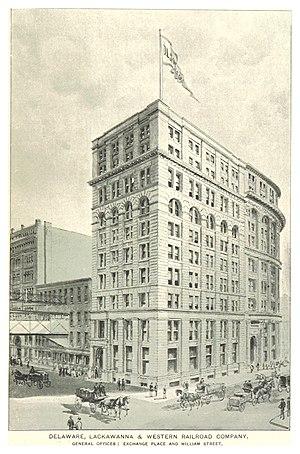
Le Delaware, Lackawanna and Western Railroad fut un chemin de fer américain de classe I qui reliait la vallée de la rivière Lackawanna en Pennsylvanie, riche de son charbon anthracite, à Hoboken, Buffalo et Oswego. Il fusionna avec l'Erie Railroad en 1960, pour constituer l'Erie Lackawanna Railway. Ce dernier finit par être absorbé par Conrail en 1976.